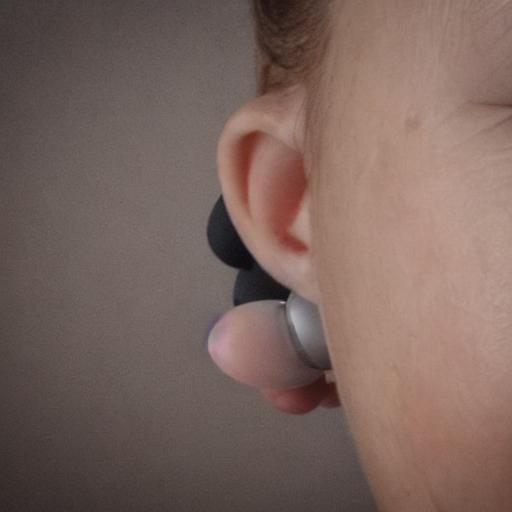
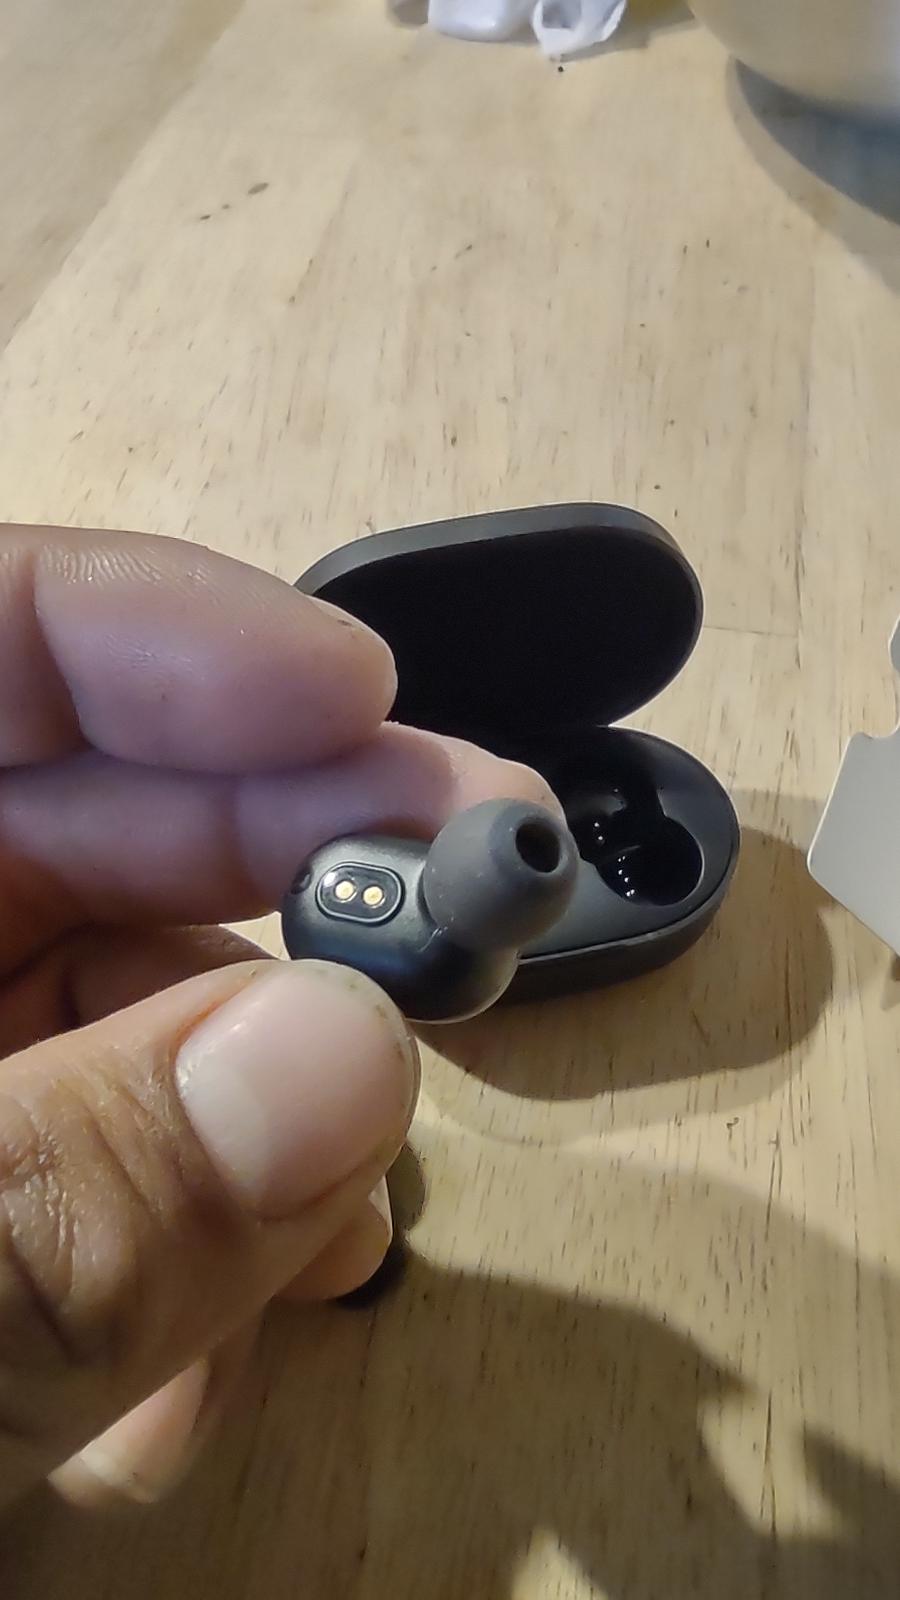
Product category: earbuds
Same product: no